Tyre, Lebanon

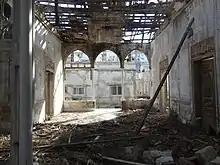
The ruins of Khan Rabu

A 2018 study of Mediterranean world heritage sites found that Tyre's City site has "the highest risk of coastal erosion under current climatic conditions, in addition to 'moderate' risk from extreme sea levels." Further coastal inspection was conducted in 2019, leading to a new hypothesis about the local relative sea level rise and to discovery of yet unreported submerged coastal structures.